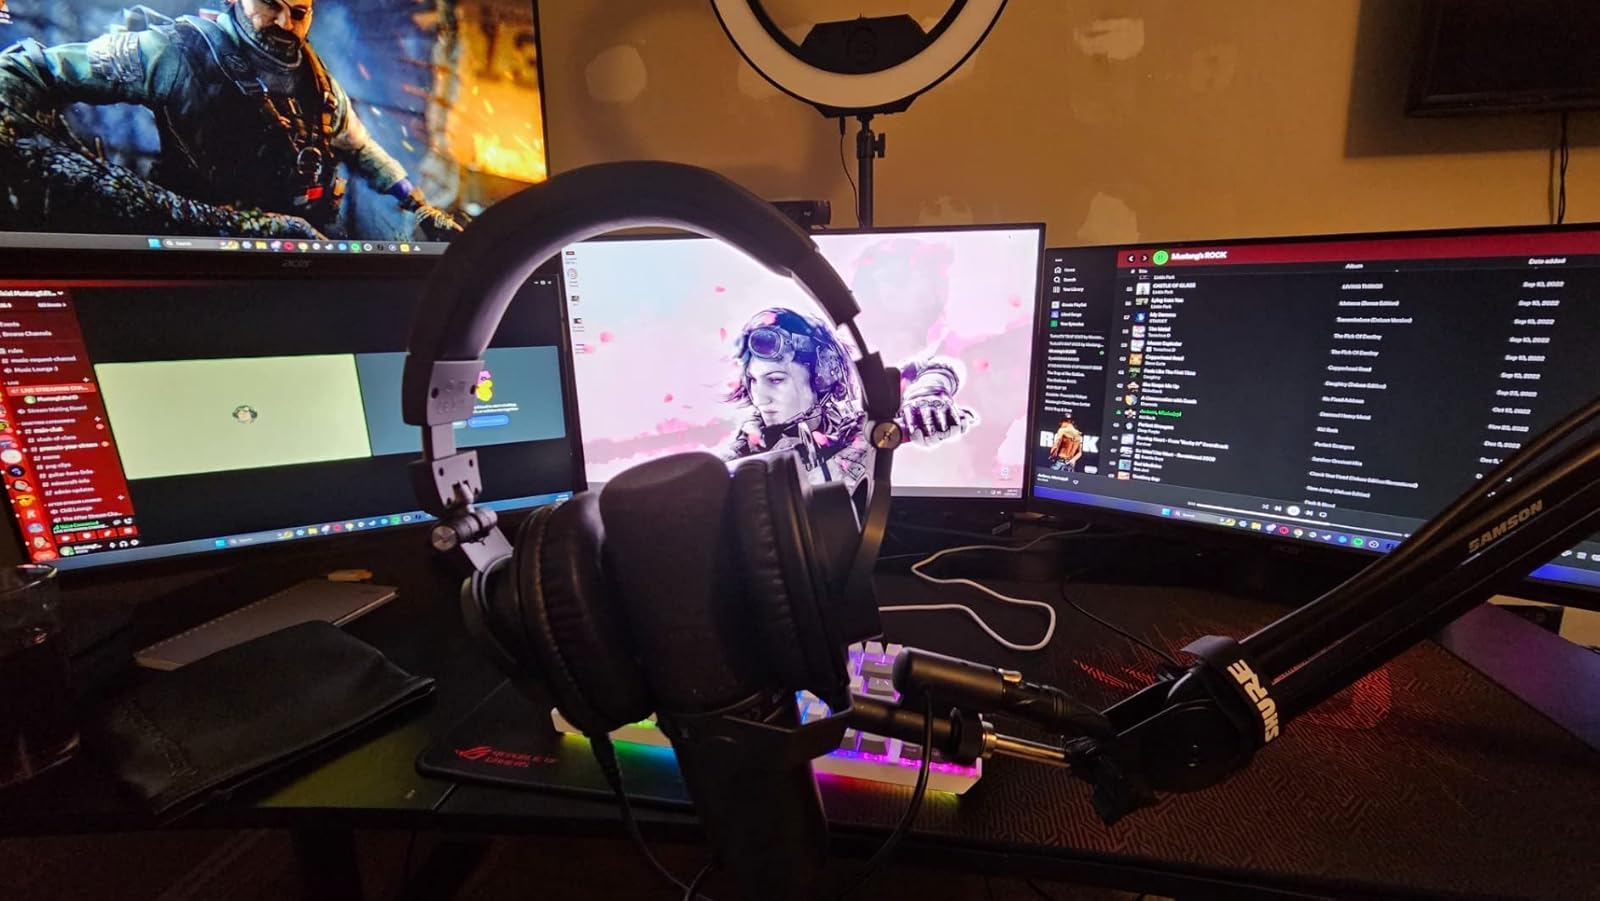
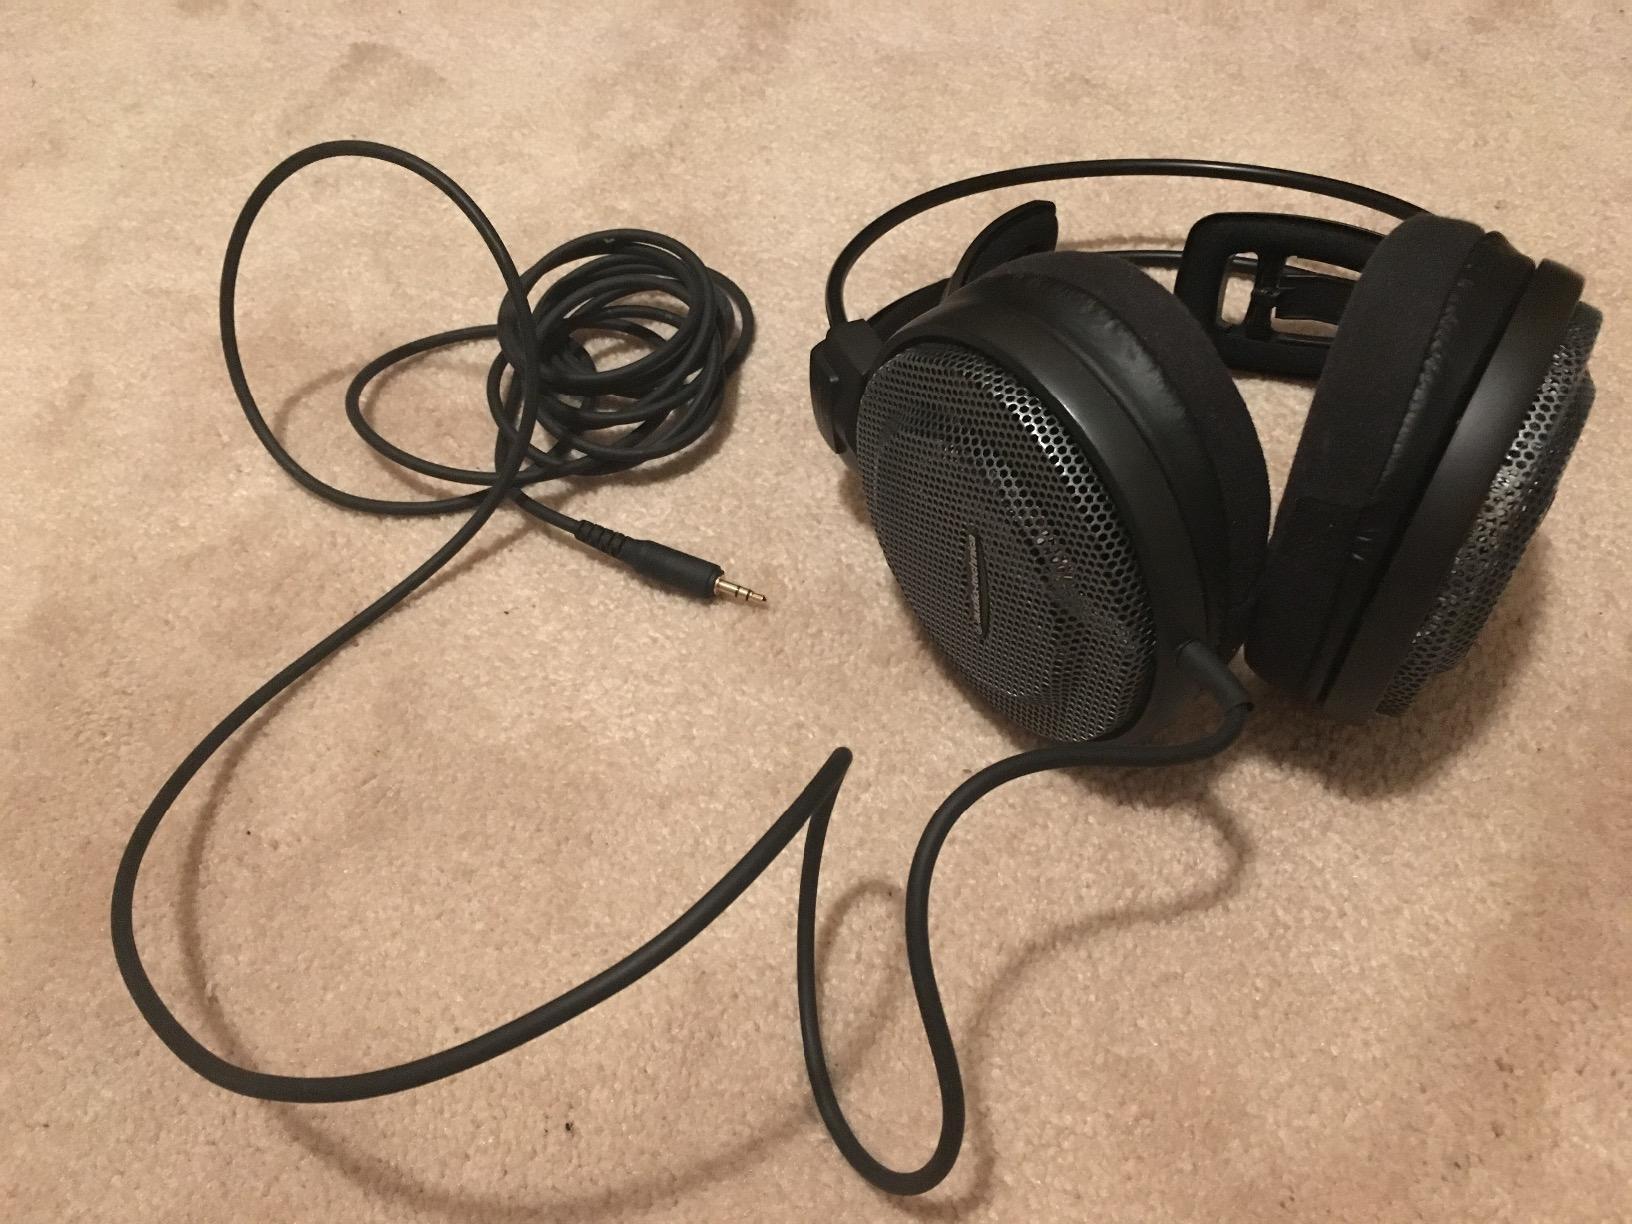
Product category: headphones
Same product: no